History of Croatia (1995–present)

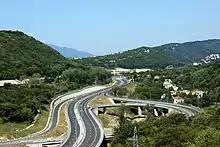
A7 motorway, Croatian motorway network was largely built in the 2000s

The new Račan government amended the Constitution, changing the political system from a semi-presidential system to a parliamentary system, transferring most executive presidential powers from the president onto the institutions of the Parliament and the Prime Minister. Nevertheless, the President remained the Commander-in-Chief, and notably used this power in response to the Twelve Generals' Letter.